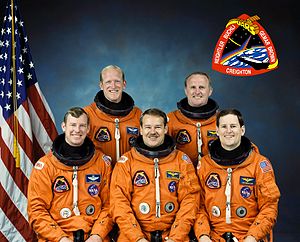
STS-48
STS-48 var rumfærgen Discovery 13. rumfærge-mission. Den blev opsendt d. 12. september 1991 og vendte tilbage den 18. september 1991.